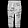
Label: Trouser